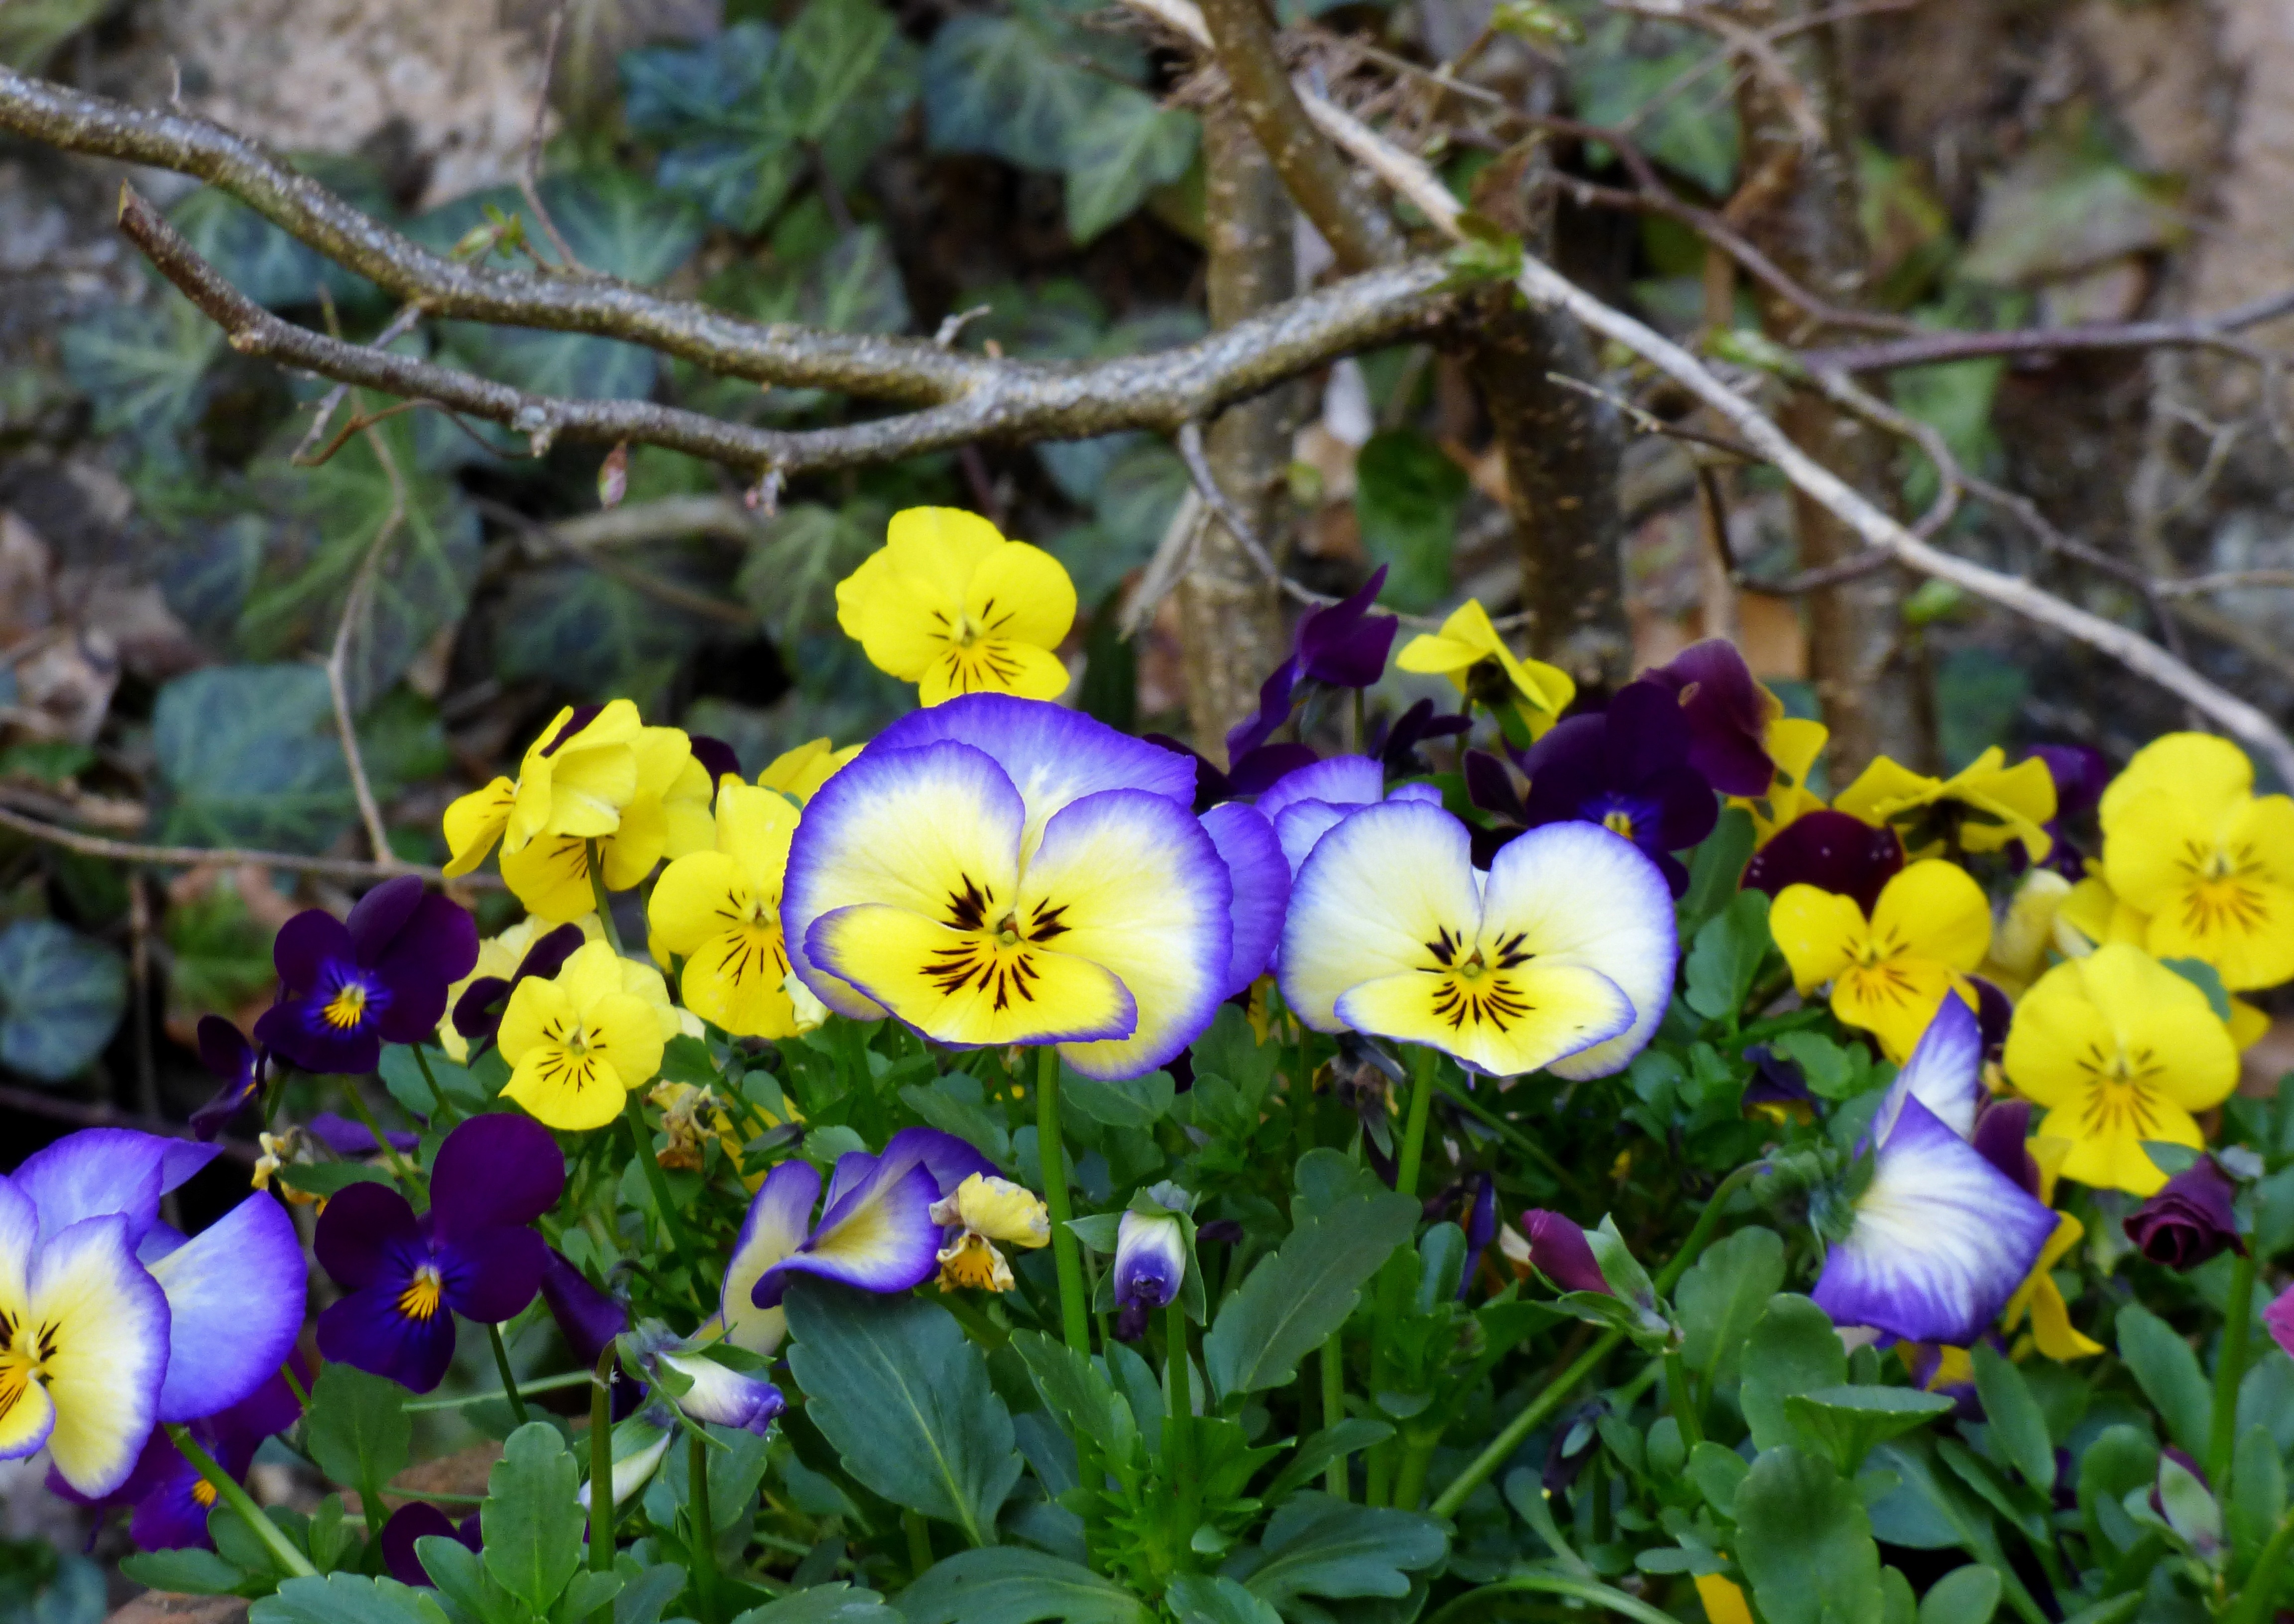
nature, plant, flower, purple, spring, botany, blue, yellow, garden, flora, wildflower, flowers, violets, viola, pansy, flowering plant, annual plant, land plant, violet family